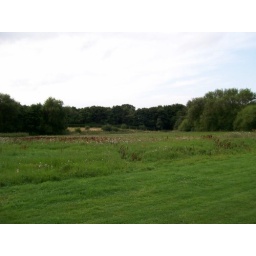
Trees and field by the rowing lake of the Peterborough City Rowing Club, 8 August 2008.